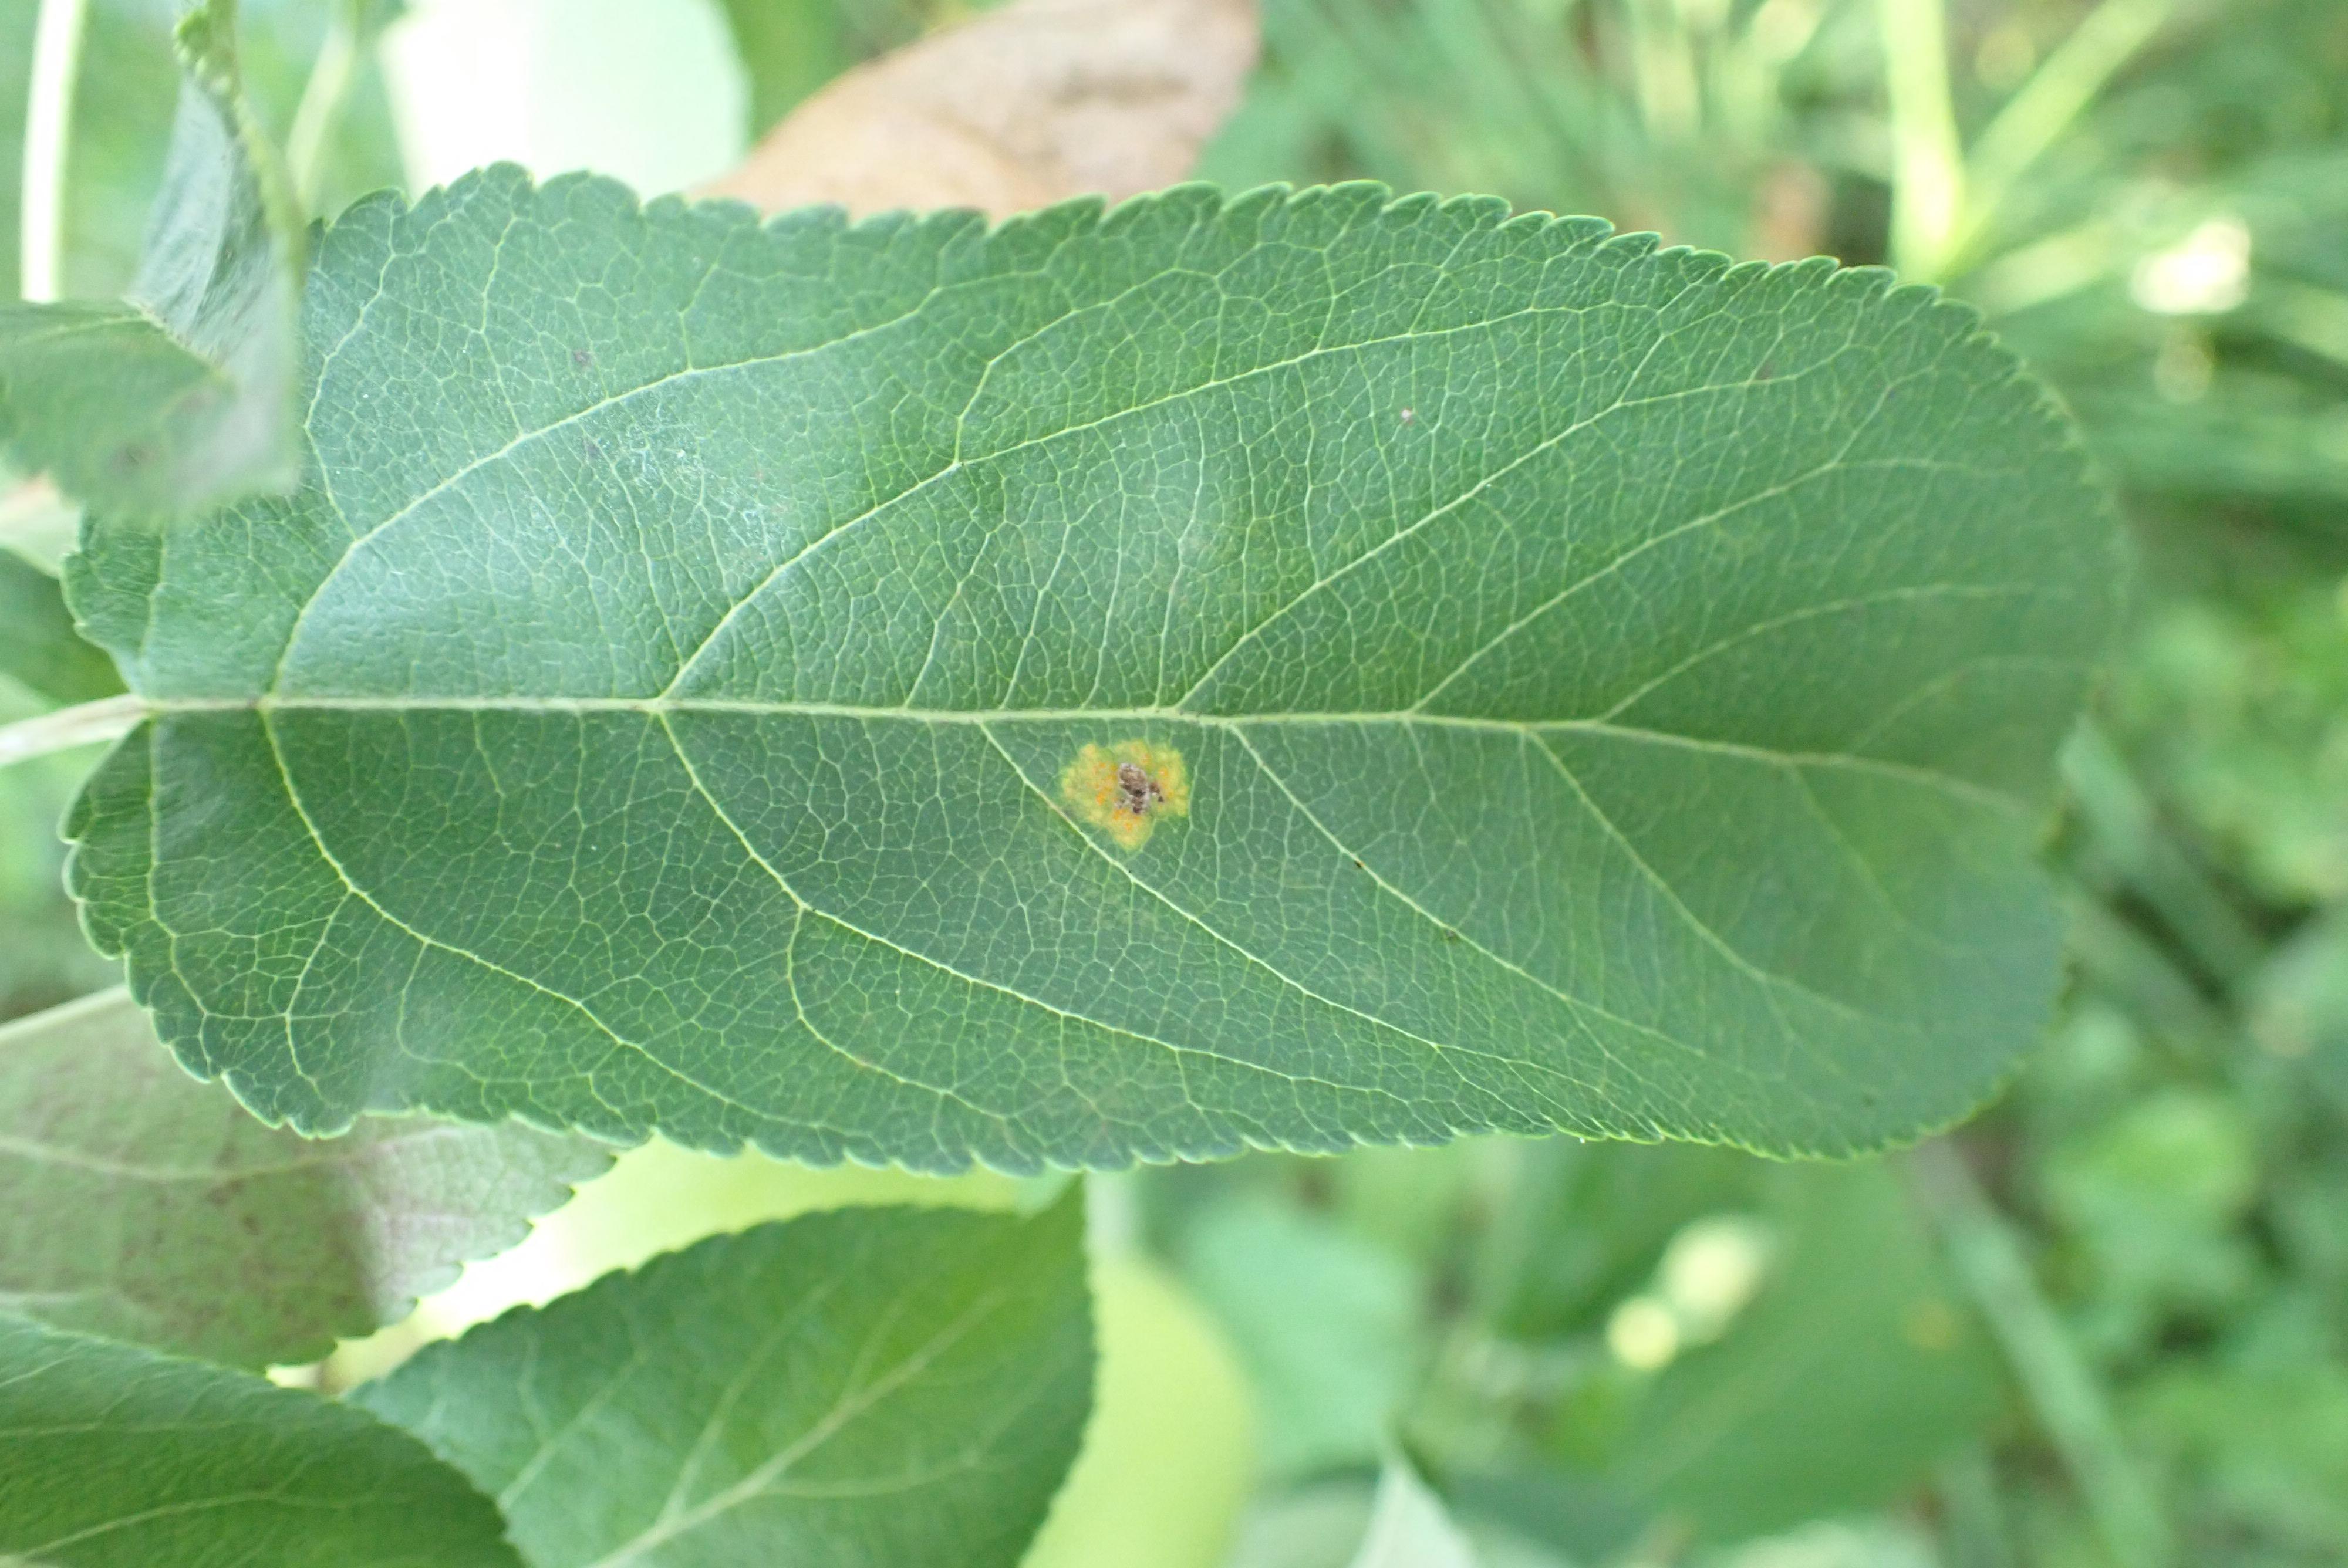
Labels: rust